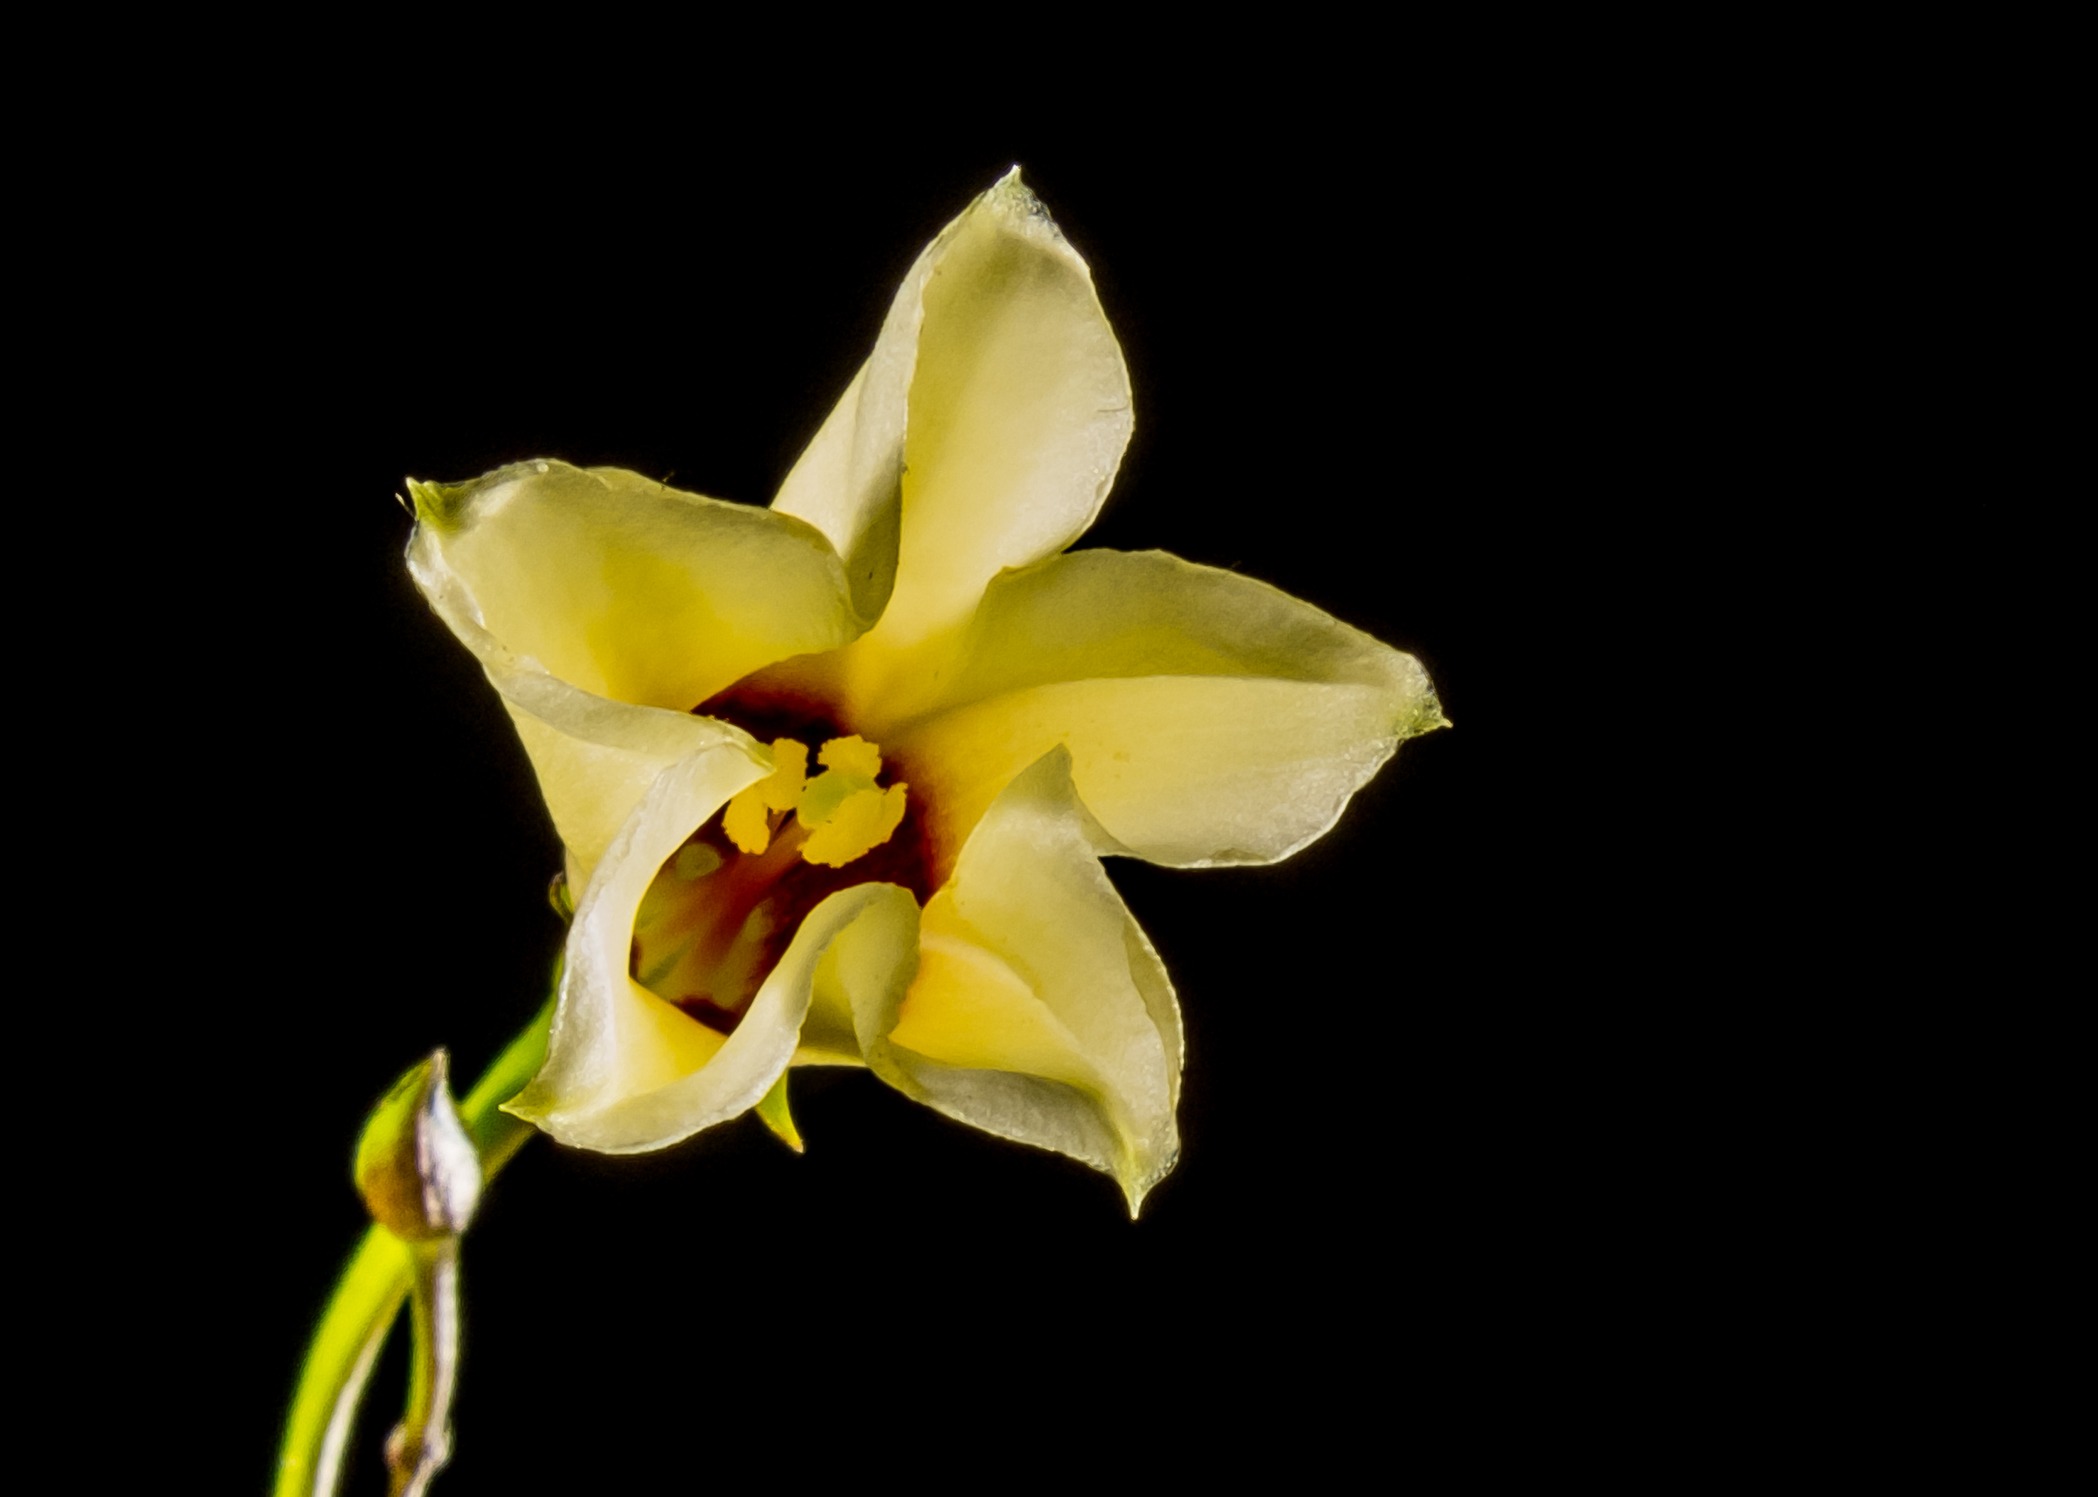
plant, white, flower, petal, yellow, close, flora, orchid, ranke, macro photography, flowering plant, small flower, cattleya, dendrobium, plant stem, land plant, moth orchid